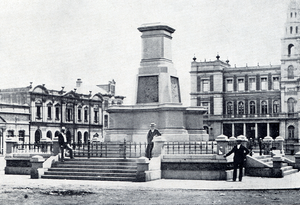
Piedestal de la statue de Paul Kruger à Pretoria
La statue de Paul Kruger située au centre de church square à Pretoria, Afrique du Sud, rend hommage à Paul Kruger, président de la république sud-africaine au Transvaal.
La Place de l'église est une place du centre historique de Pretoria, la capitale administrative d'Afrique du Sud.